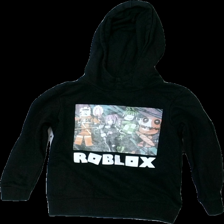
View: front
Type: Hoodie
Category: Children
Brand: Not in the list
Brand text on label: roblox
Colors: Black, White
Material: 100% cotton
Pattern: Other
Cut: Regular
Size: 122
Season: All
Damage location: middle left
Damage 2 location: middle center
Damage 3 location: middle right
Price range: <50
Recommended usage: Export
Description: svart hoodie med text fram, mycket hårig